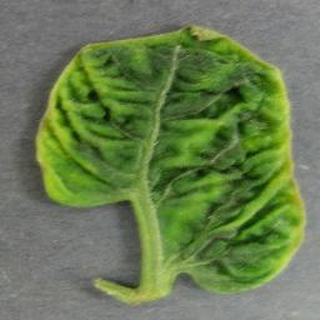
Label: tomato_yellow_leaf_curl_virus